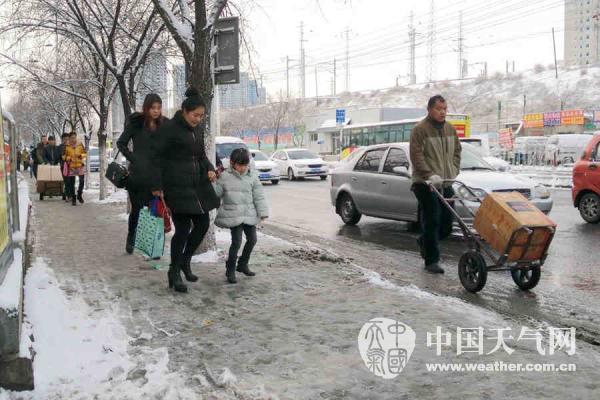
Weather: snow or frosty